Oru Abhibhashakante Case Diary

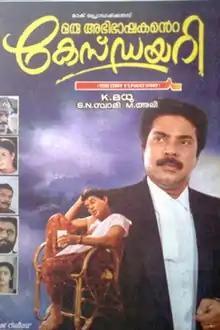
Poster

Oru Abhibhashakante Case Diary is a 1995 Indian Malayalam-language mystery legal drama film directed by K. Madhu and written by S. N. Swamy.The film stars Mammootty, Heera Rajagopal, Jagathy Sreekumar, Vijayaraghavan, Rajan P. Dev and Narendra Prasad. The plot is about a lawyer, seeking justice for an innocent man accused of raping and murdering a teenage girl. The film has soundtrack composed by Raveendran while the background music is scored by Rajamani.